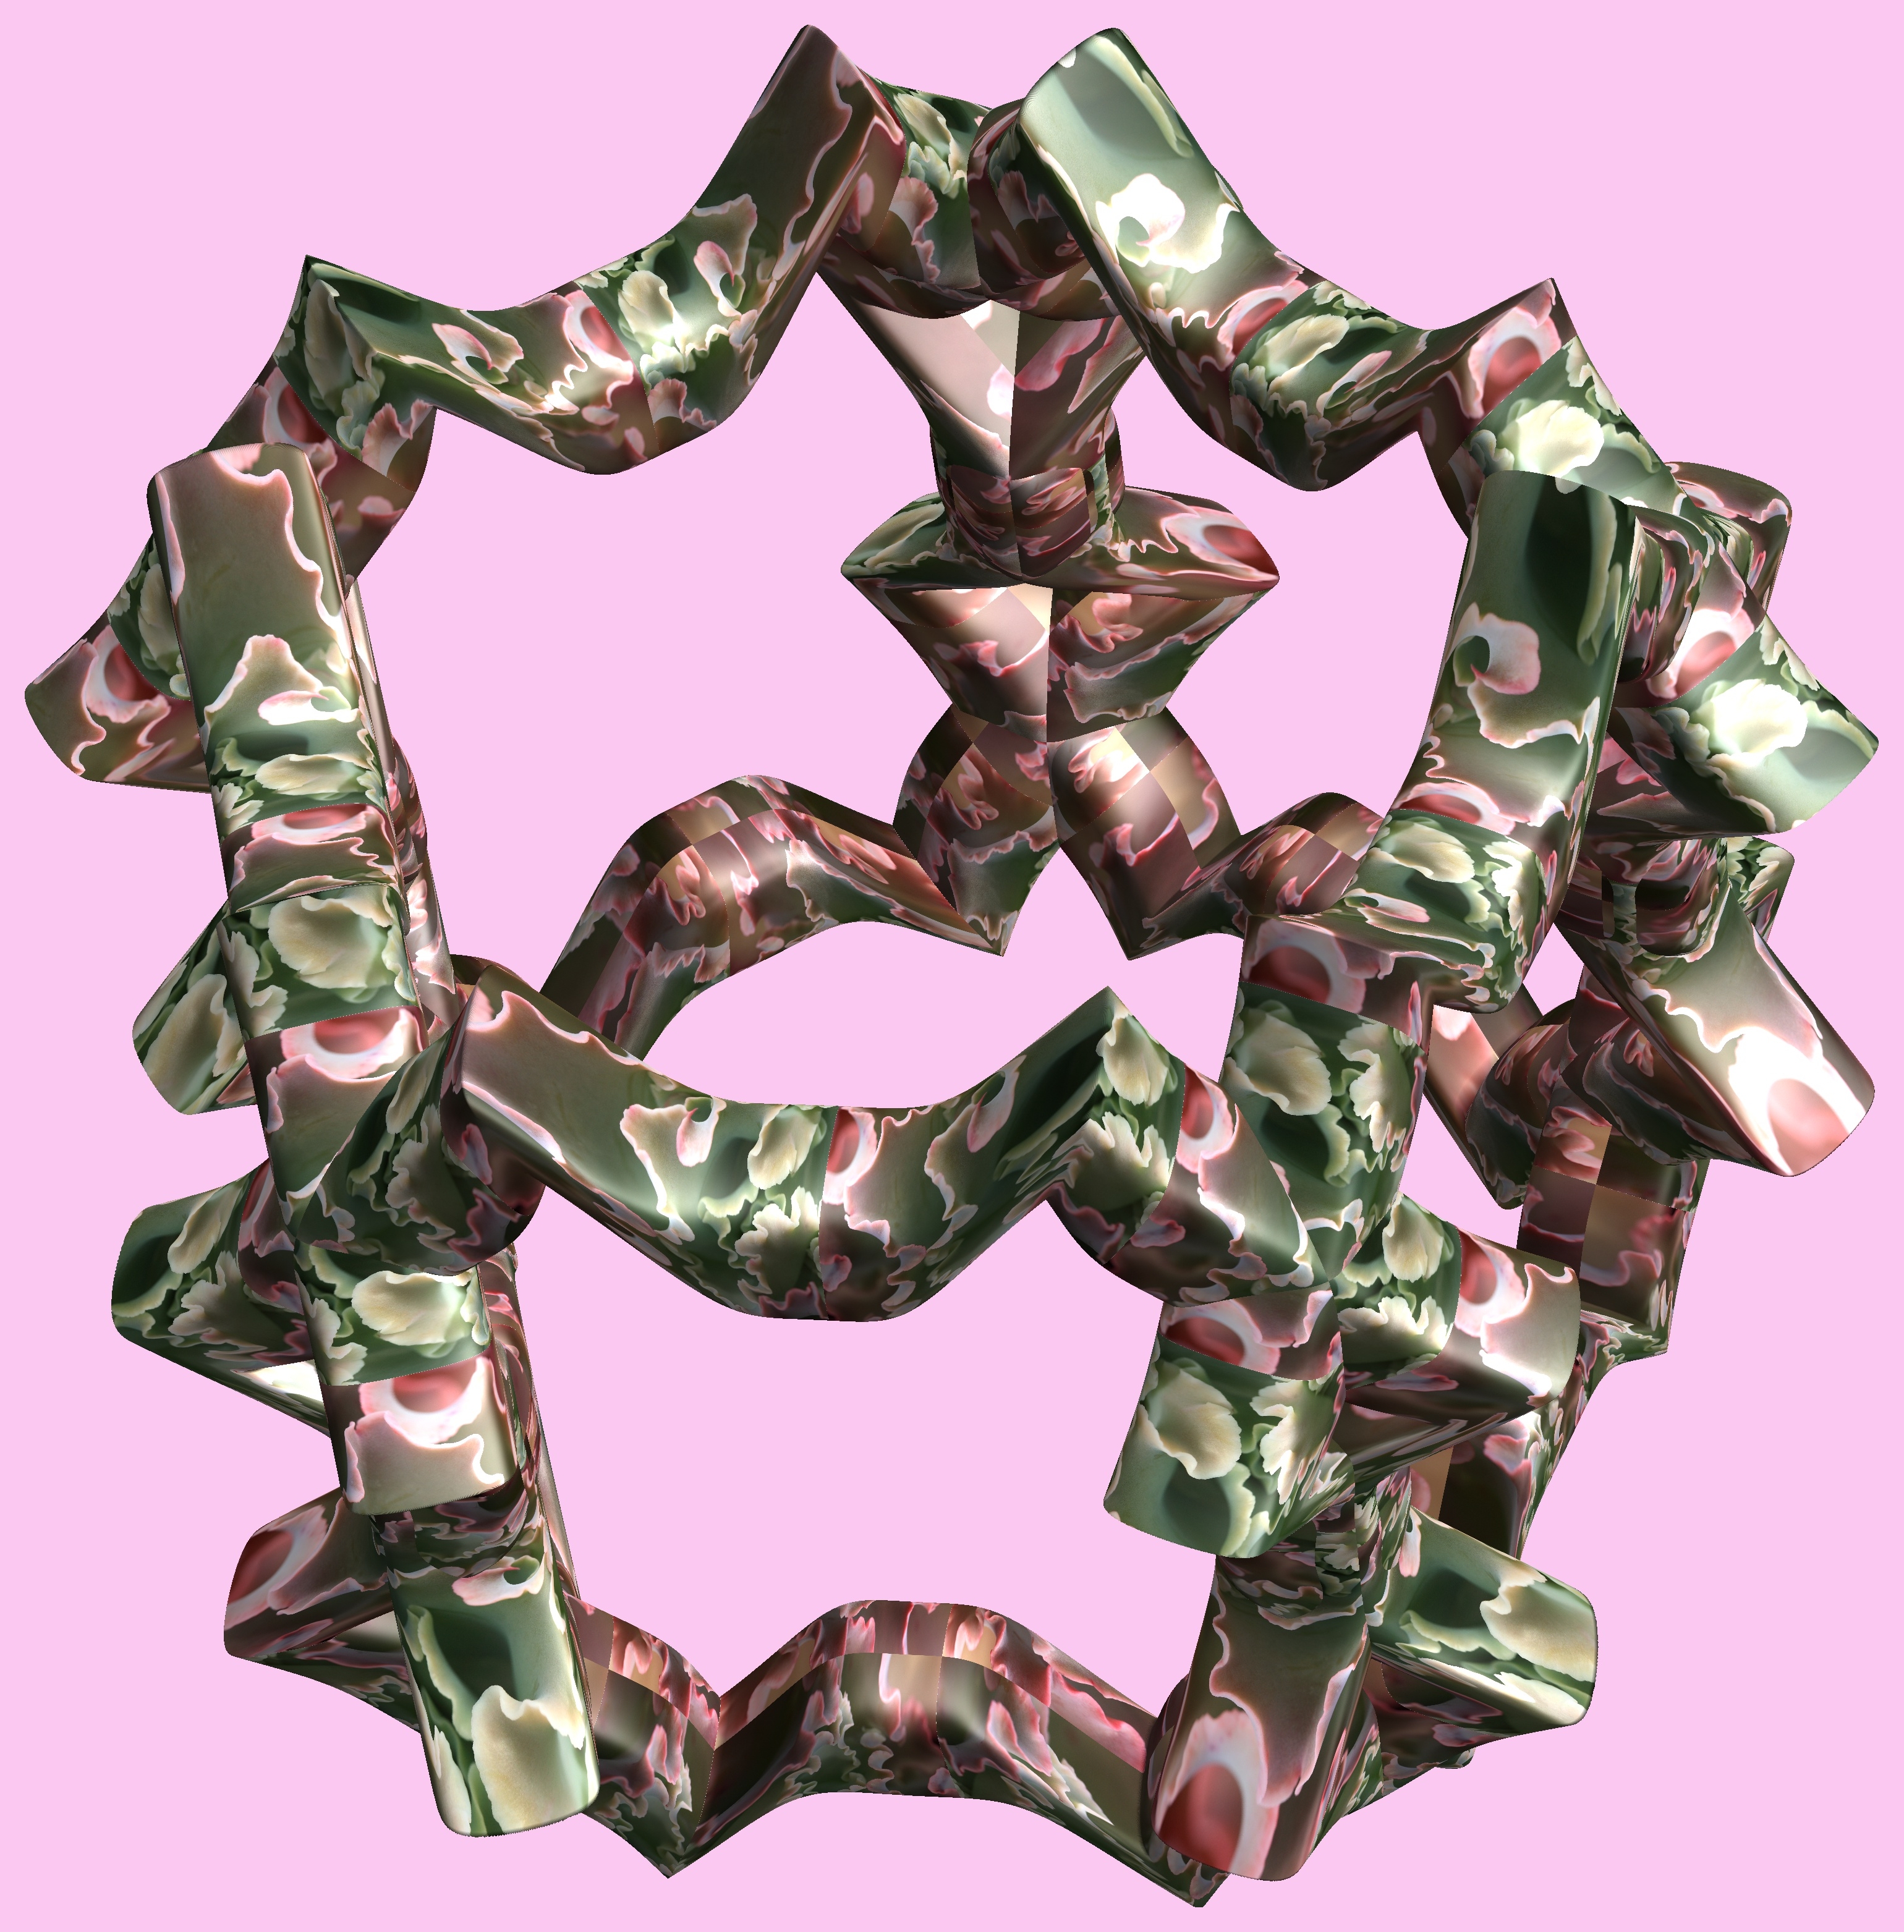
structure, texture, pattern, clothing, christmas decoration, font, figure, design, symmetry, 3d, graphic, torus, mathematica, cg, parametricplot3d, code, program, algorithm, abstruct, mapping, fashion accessory